Vágs Bóltfelag

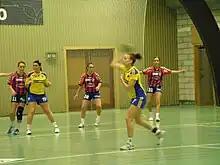
VB vs. VÍF Vestmanna in Sunsetkappingin in November 2011.

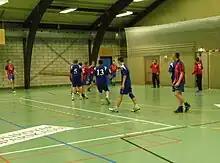
Boys 16: VB vs. Neistin from Tórshavn.

Vágs Bóltfelag (VB) is a Faroese handball club. It started as a football club, which was founded on 5 June 1905, but later the sport handball became a part of the club. The handball club is based in Vágur in Suðuroy. They play their home matches in the sports hall, Vágshøll on Eiðinum in Vágur. The football club is now known as FC Suðuroy.